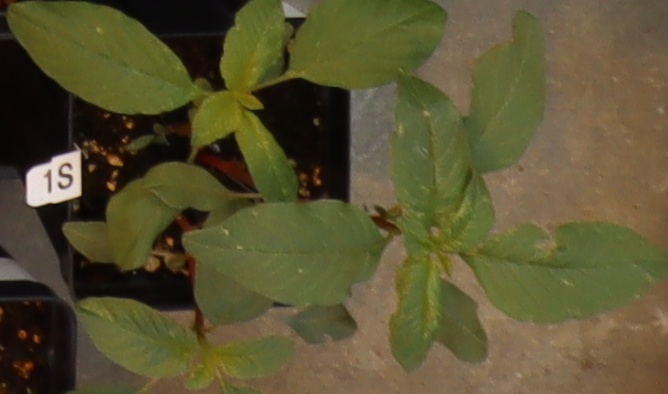
Label: Waterhemp